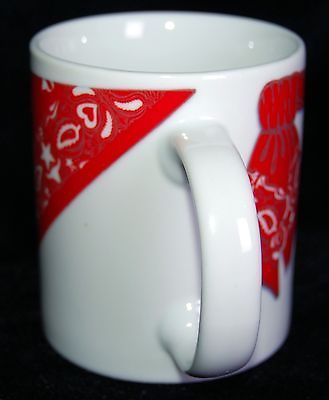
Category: mug